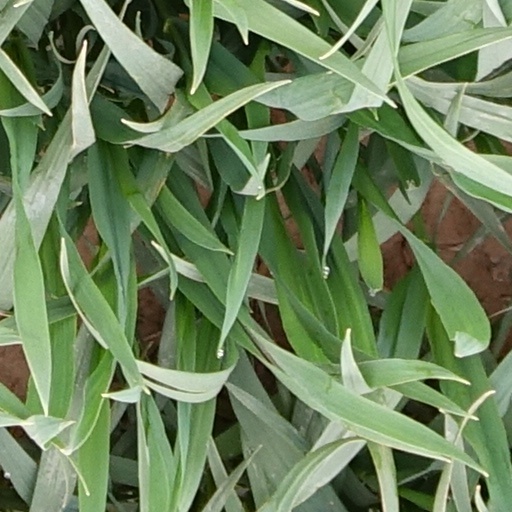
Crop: wheat